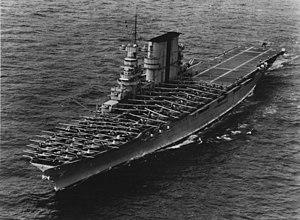
L’USS Saratoga (CV-3) était un porte-avions de la marine américaine de la classe Lexington, le deuxième porte-avions construit aux États-Unis.
Créés peu après l'invention de l'aviation militaire pendant la Première Guerre mondiale, les porte-avions ont d'abord été considérés comme des bâtiments auxiliaires et n'ont joué un rôle majeur dans la guerre navale qu'à partir de la Seconde Guerre mondiale. Il a fallu l'attaque de Pearl Harbor de décembre 1941 pour démontrer la supériorité de l'aviation embarquée sur la grosse artillerie des navires de ligne, grâce à sa portée incomparablement plus grande pour une force de frappe équivalente. La bataille de la mer de Corail, en mai 1942, est le premier affrontement uniquement aéronaval de l'histoire, dans lequel les forces navales japonaises et américaines s'affrontèrent par avions interposés sans jamais être à portée de canon. En 1944-45, les plus grands cuirassés japonais jamais construits coulent sous les attaques de l'aviation embarquée américaine.